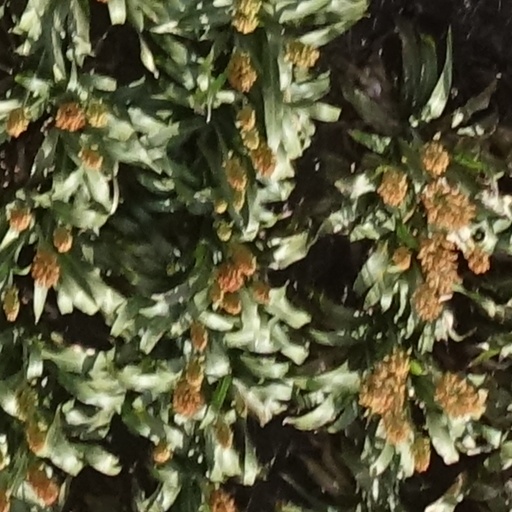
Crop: sorghum